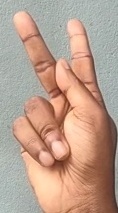
ASL sign: K